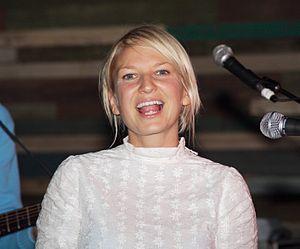
Sia Furler, dite Sia, est une autrice-compositrice-interprète australienne, née le 18 décembre 1975 à Adélaïde. Elle débute au sein du groupe australien Crisp durant les années 1990, et a contribué à trois albums du groupe britannique Zero 7. Depuis 2000, elle mène une carrière solo et collabore également avec d'autres artistes.